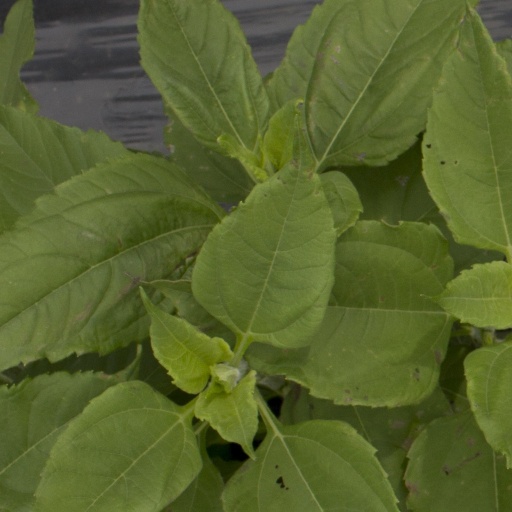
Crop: Jerusalem artichoke